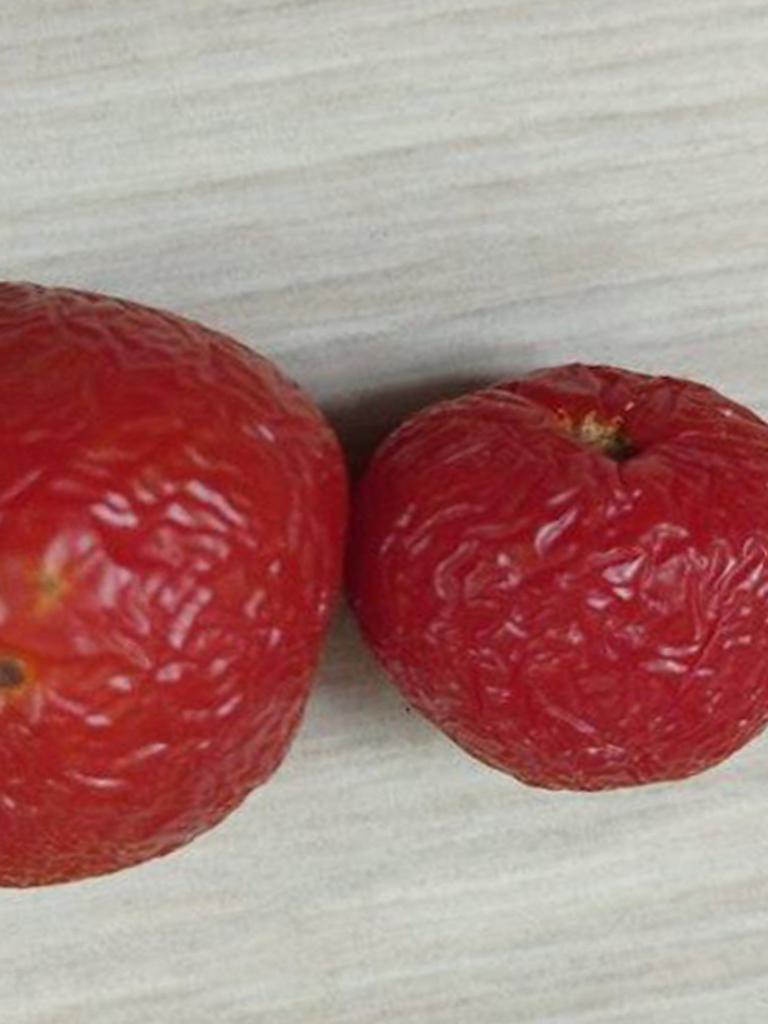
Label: Rotten